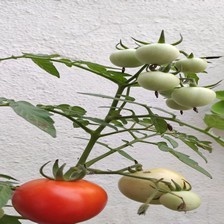
Label: tomato